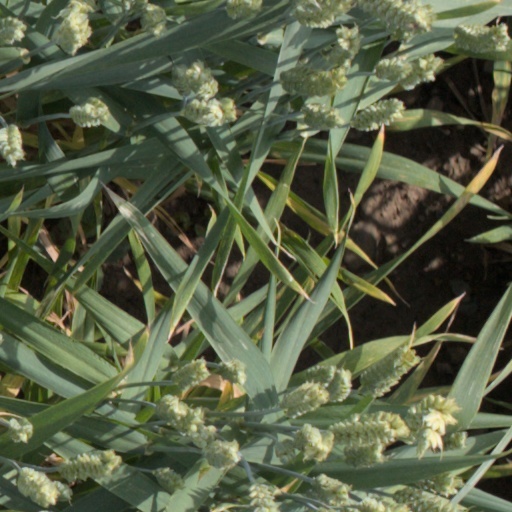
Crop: wheat